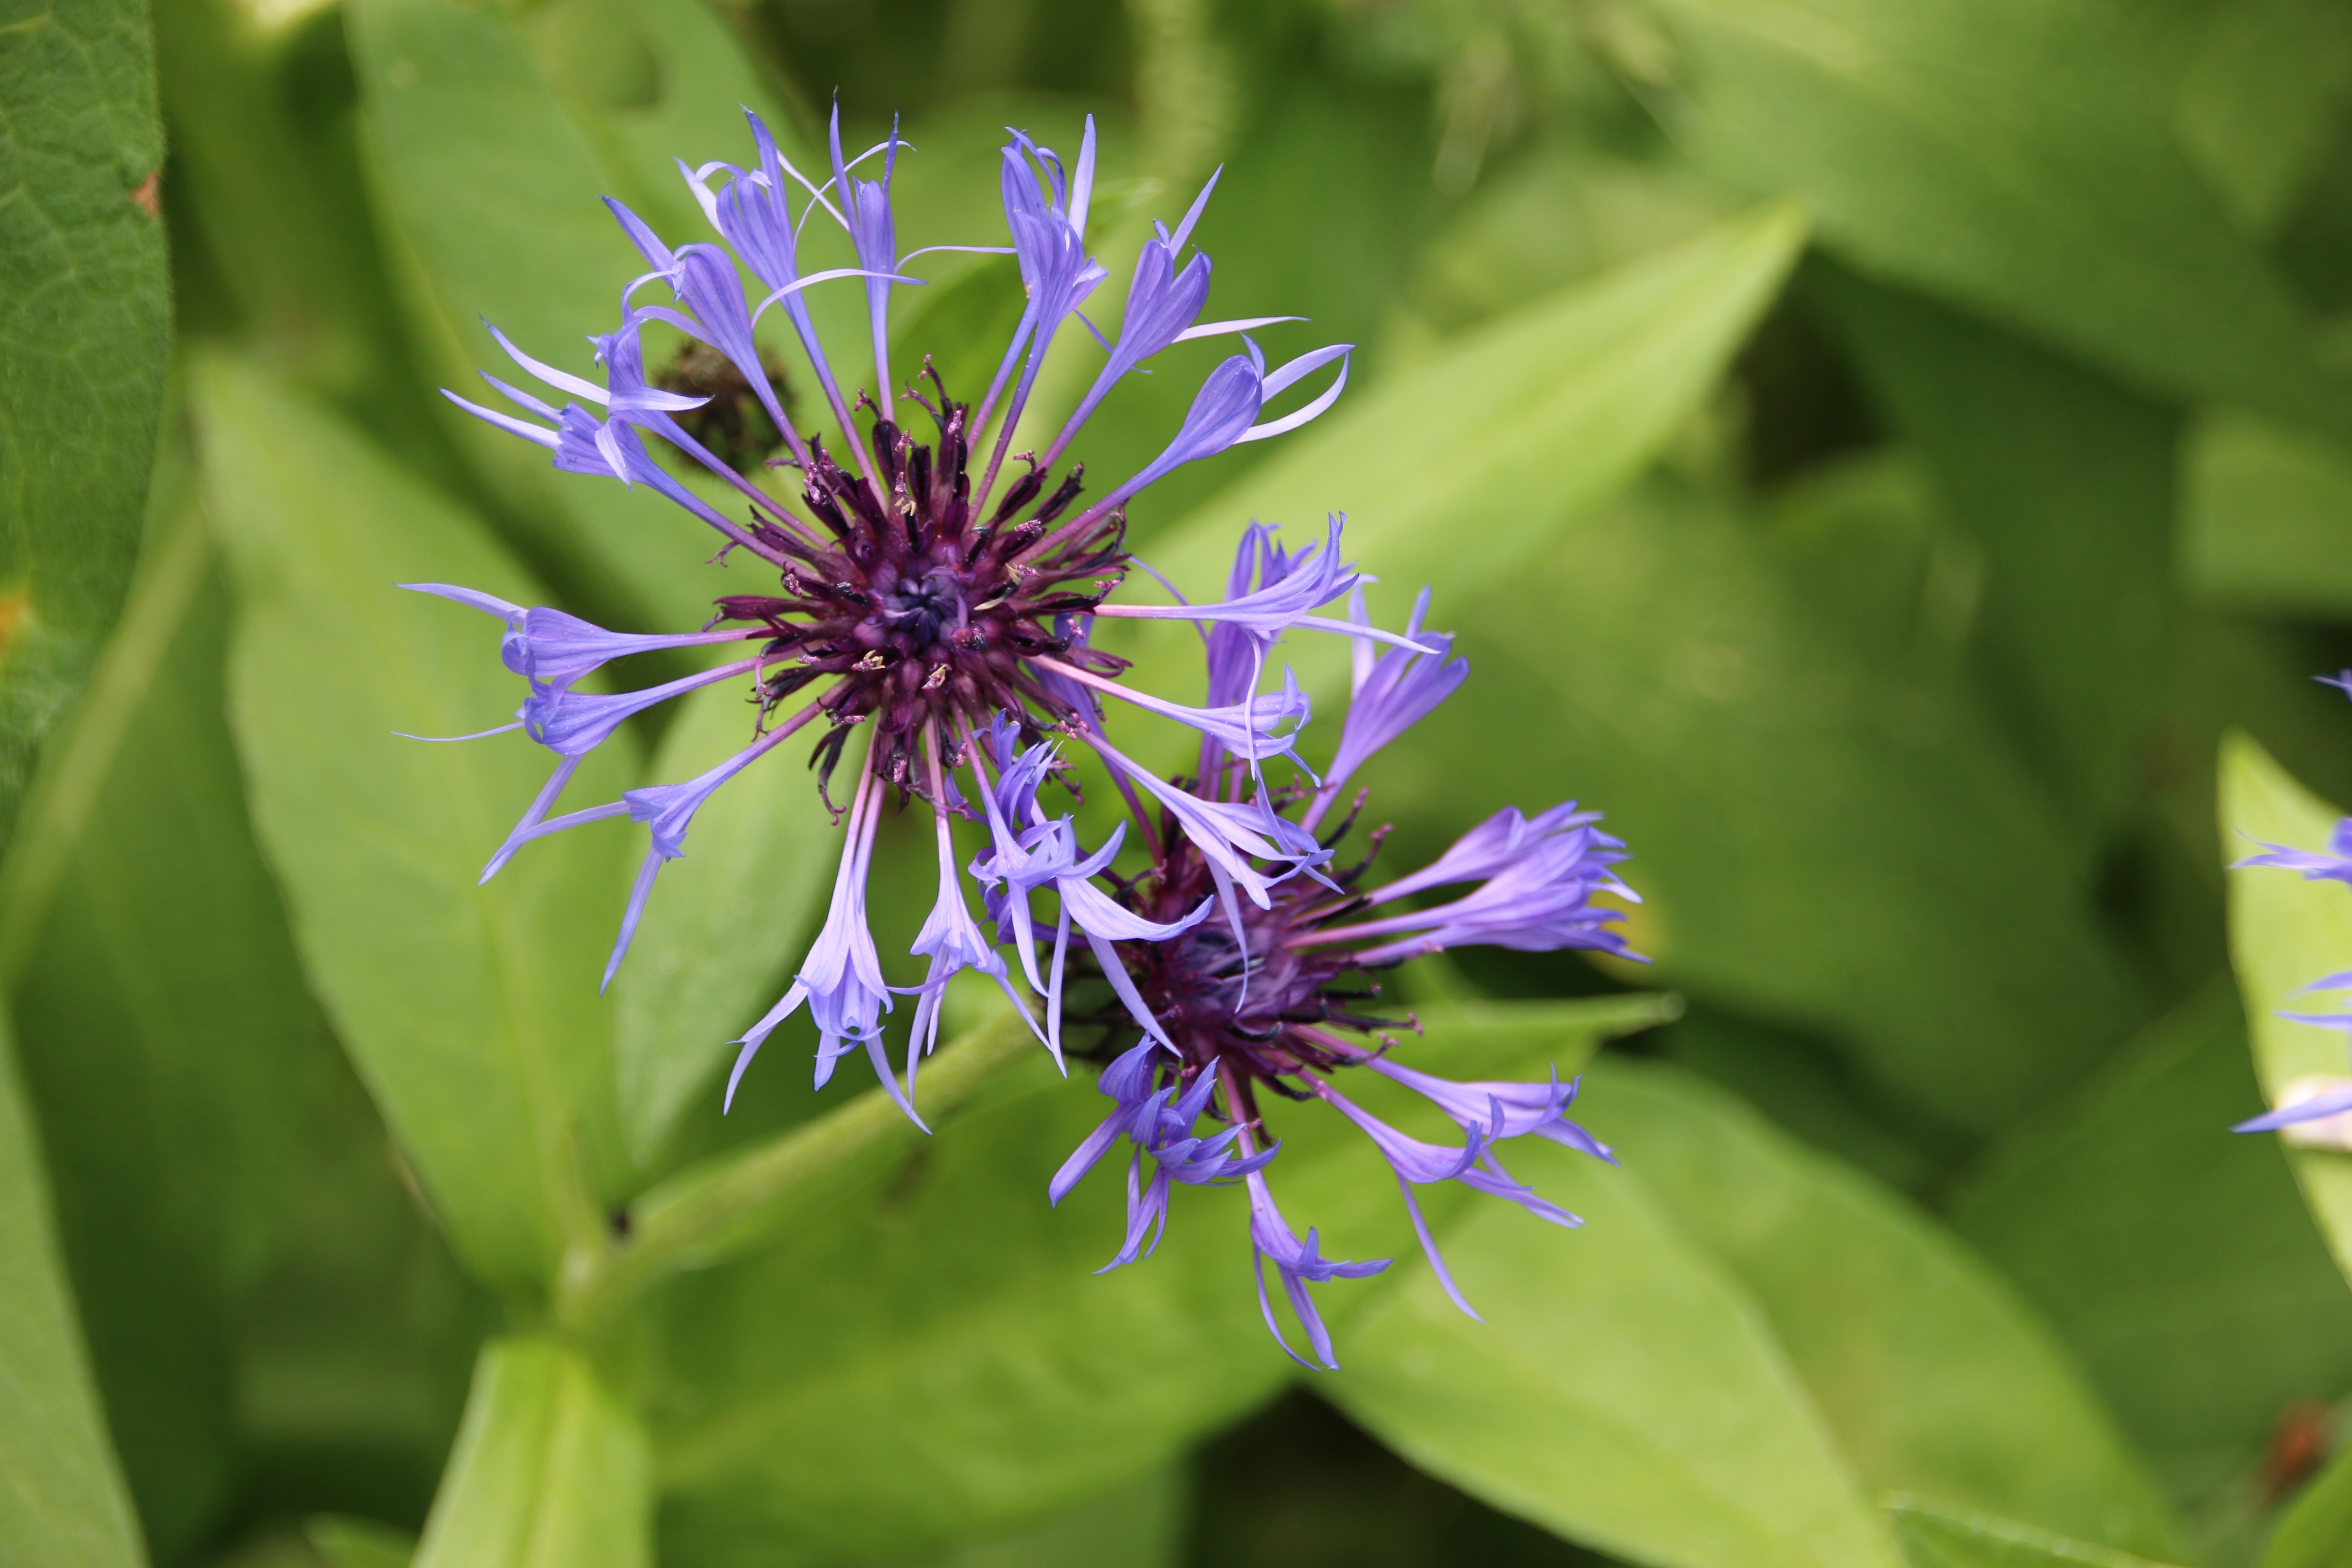
nature, blossom, plant, meadow, flower, bloom, summer, green, herb, botany, garden, flora, wildflower, flowers, close up, calyx, macro photography, cornflowers, flowering plant, land plant